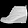
Label: Ankle boot